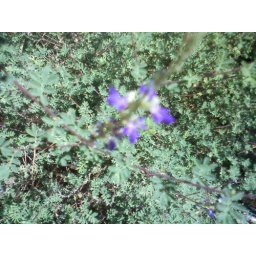
flowers around Aloha Courier's office